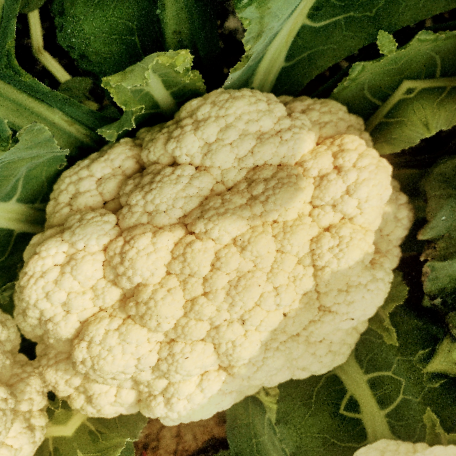
Label: Disease Free